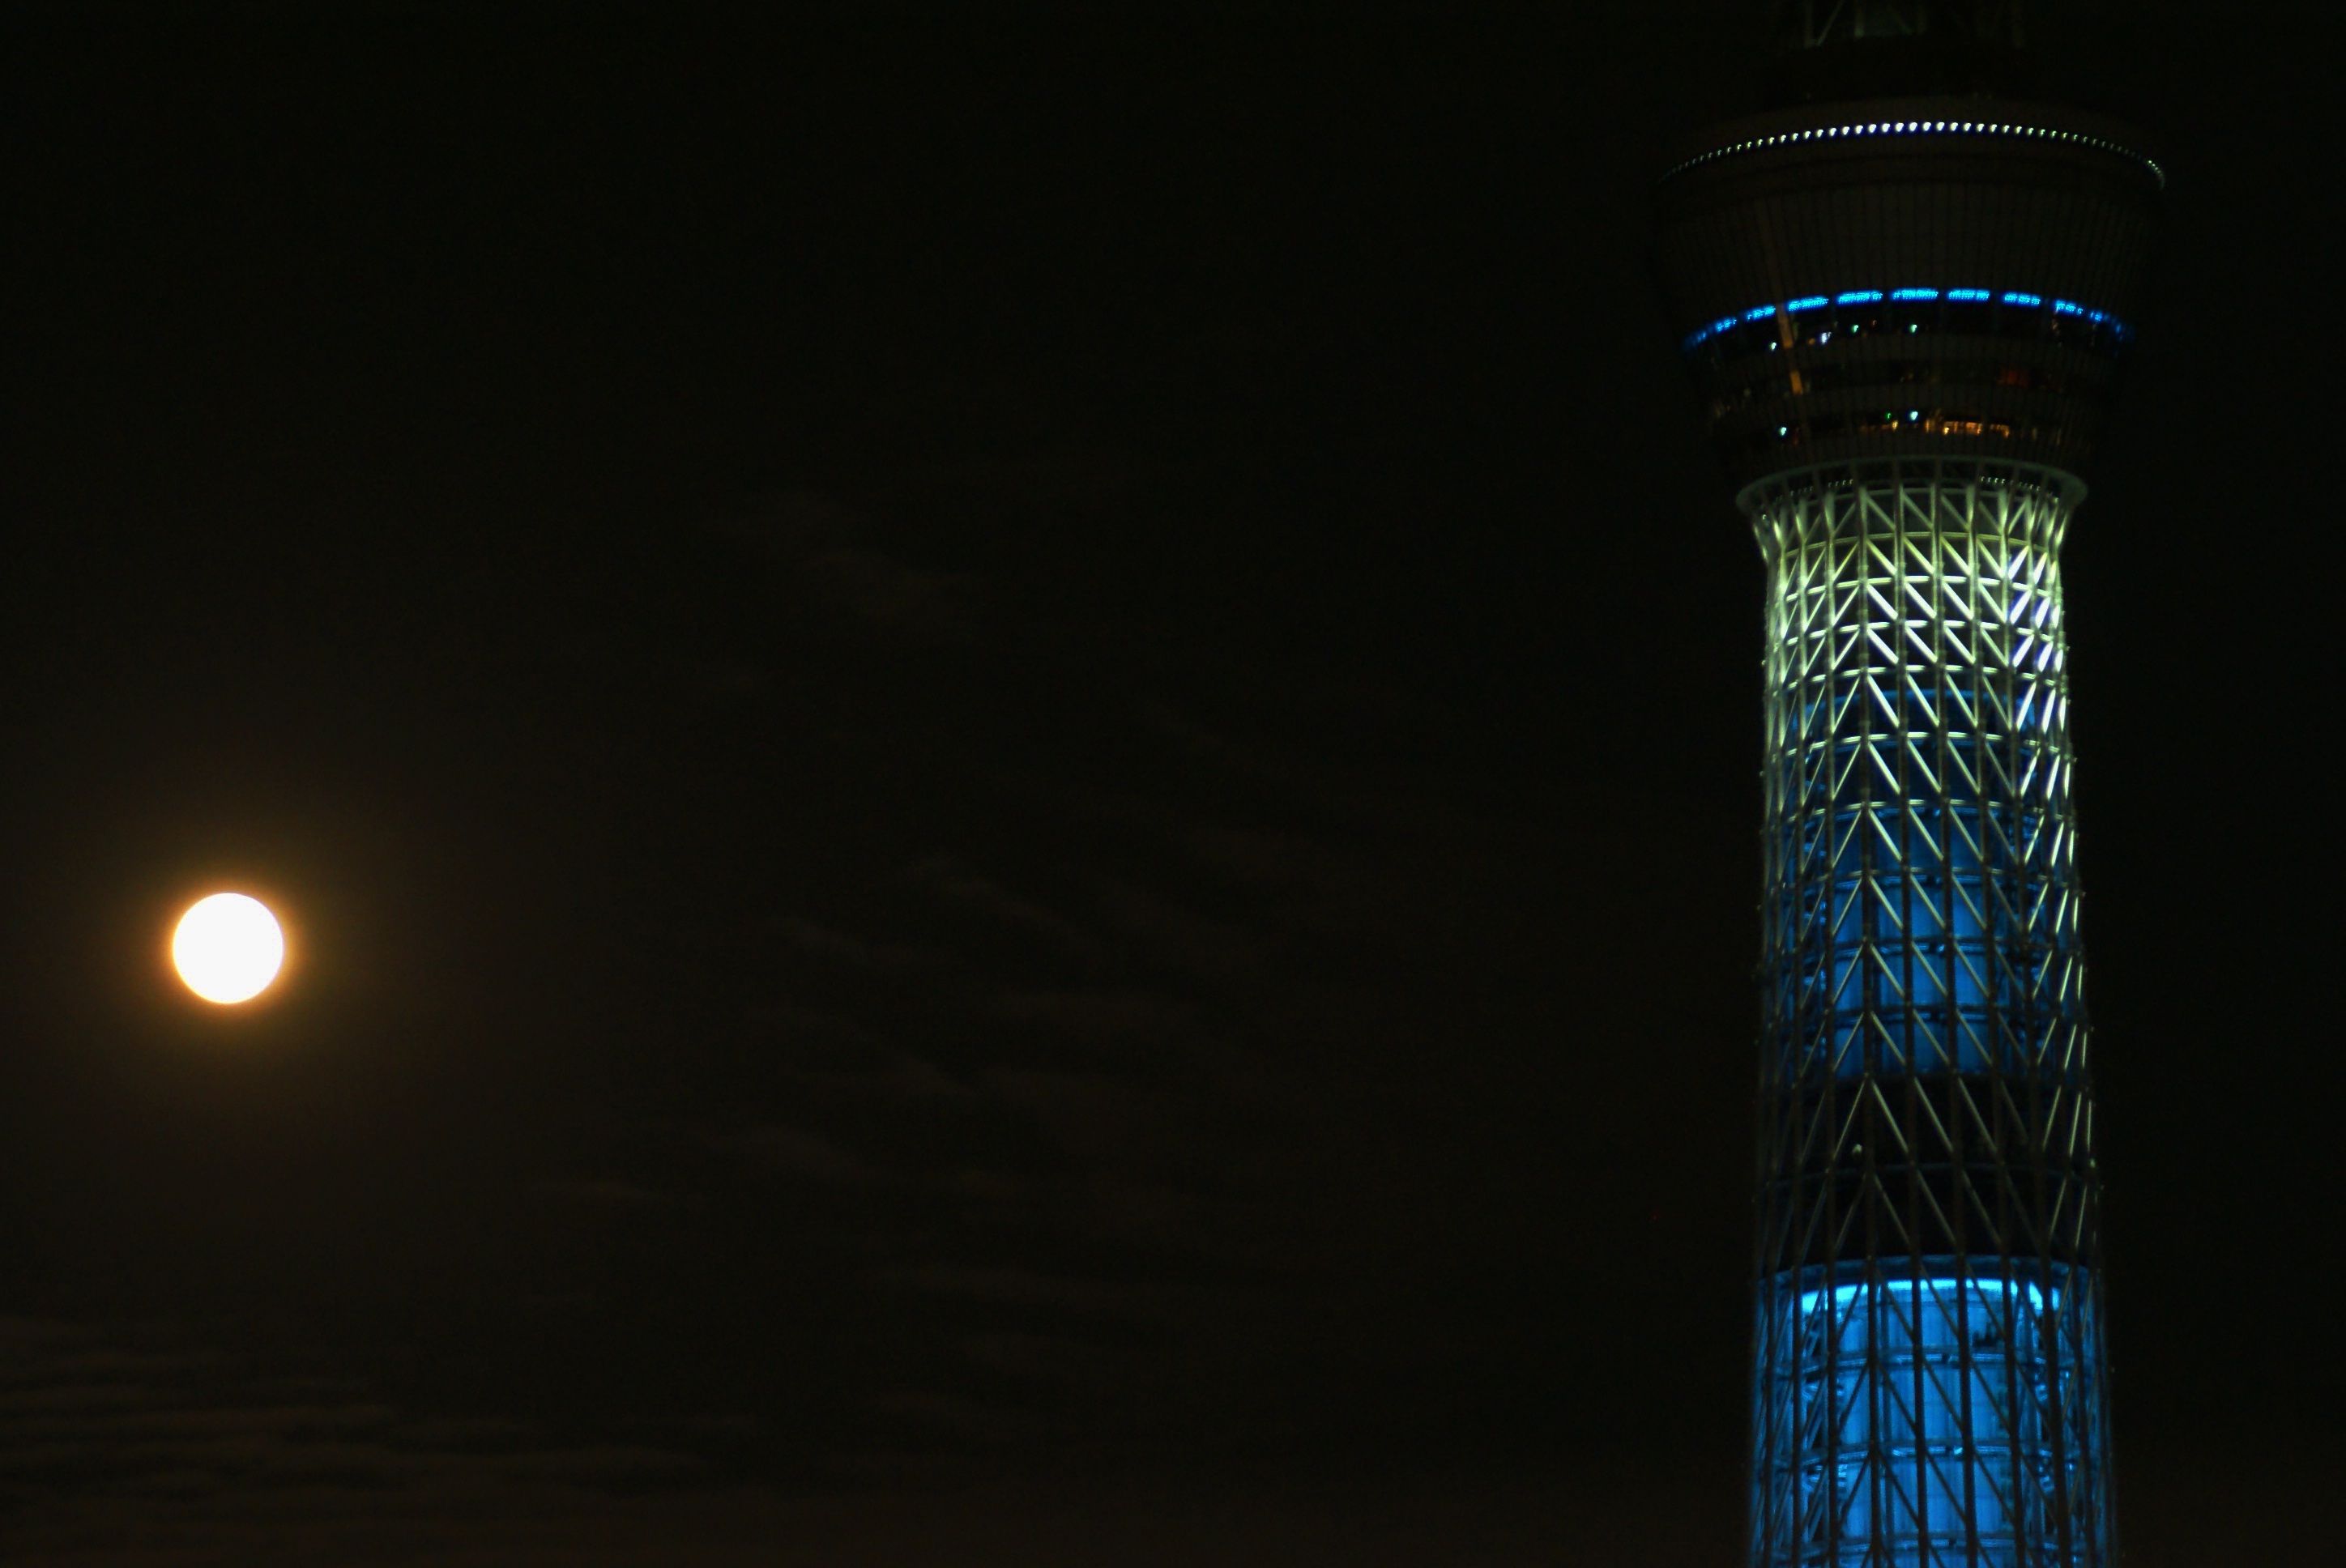
light, sky, night, building, tower, darkness, street light, japan, lighting, moon, full moon, light fixture, asakusa